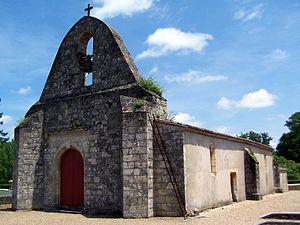
Église Saint-Seurin de Cantois (Gironde, France)
Cantois est une ancienne commune, aujourd'hui intégrée à Porte-de-Benauge, située dans le Sud-Ouest de la France, située dans le département de la Gironde, en région Nouvelle-Aquitaine.
Porte-de-Benauge est une commune nouvelle française résultant de la fusion, le 1ᵉʳ janvier 2019 des communes d'Arbis et Cantois, située dans le département de la Gironde, en région Nouvelle-Aquitaine.